Hala Gorani

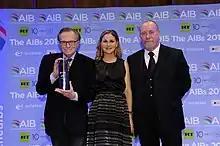
Hala Gorani Association of International Broadcasting group

On the weekend of November 13–15, 2015, Gorani was a principal member of the extensive CNN team that covered the action, aftermath and investigation of terrorist attacks in Paris, France where some 130 people were killed.